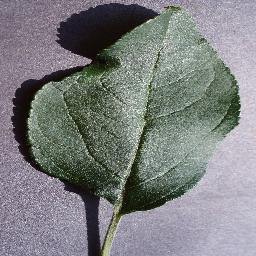
Label: Apple___healthy